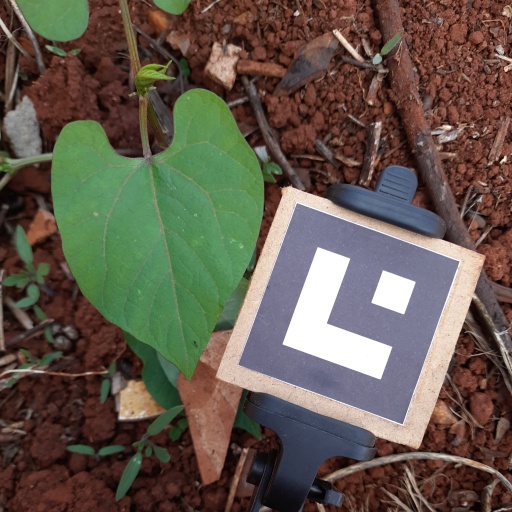
Observations: flat surface, no eating holes, under shade, insect on surface